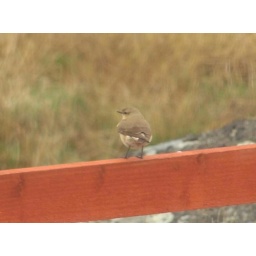
Not a great photo (taken through window) but it shows the difference in colour between the male and female